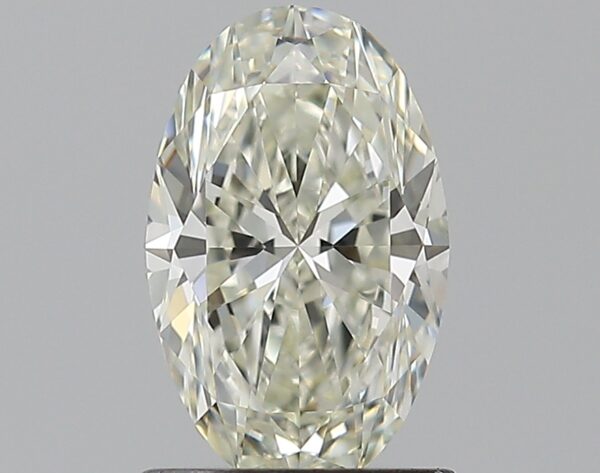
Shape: oval
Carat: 1.01
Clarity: VVS2
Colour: K
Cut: EX
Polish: EX
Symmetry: EX
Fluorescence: ST
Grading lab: GIA
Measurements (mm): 8.44 x 5.31 x 3.34